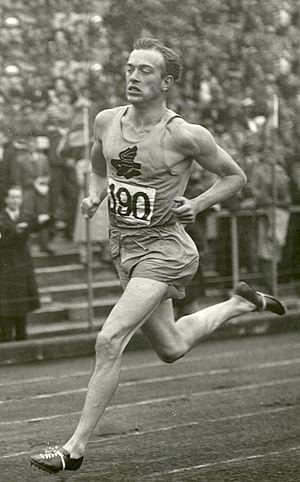
Bertil von Wachenfeldt est un ancien athlète suédois spécialiste du 400 mètres.